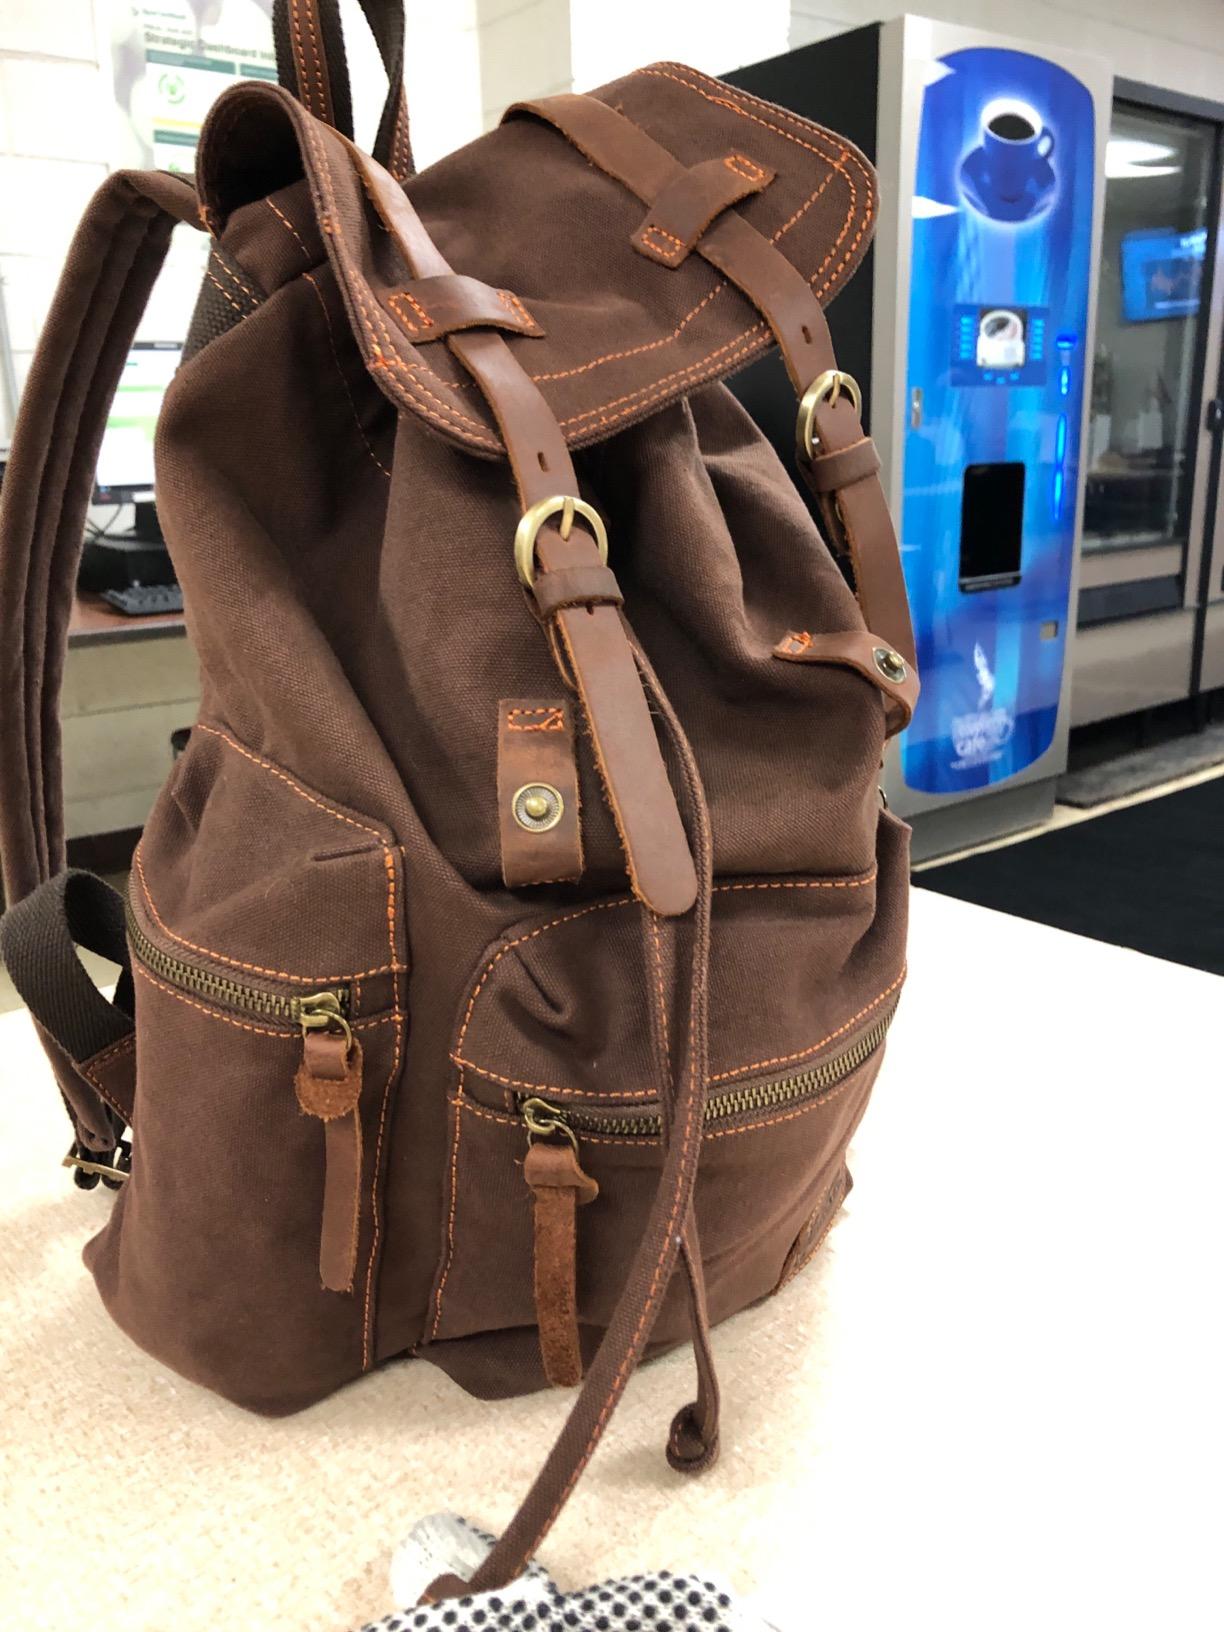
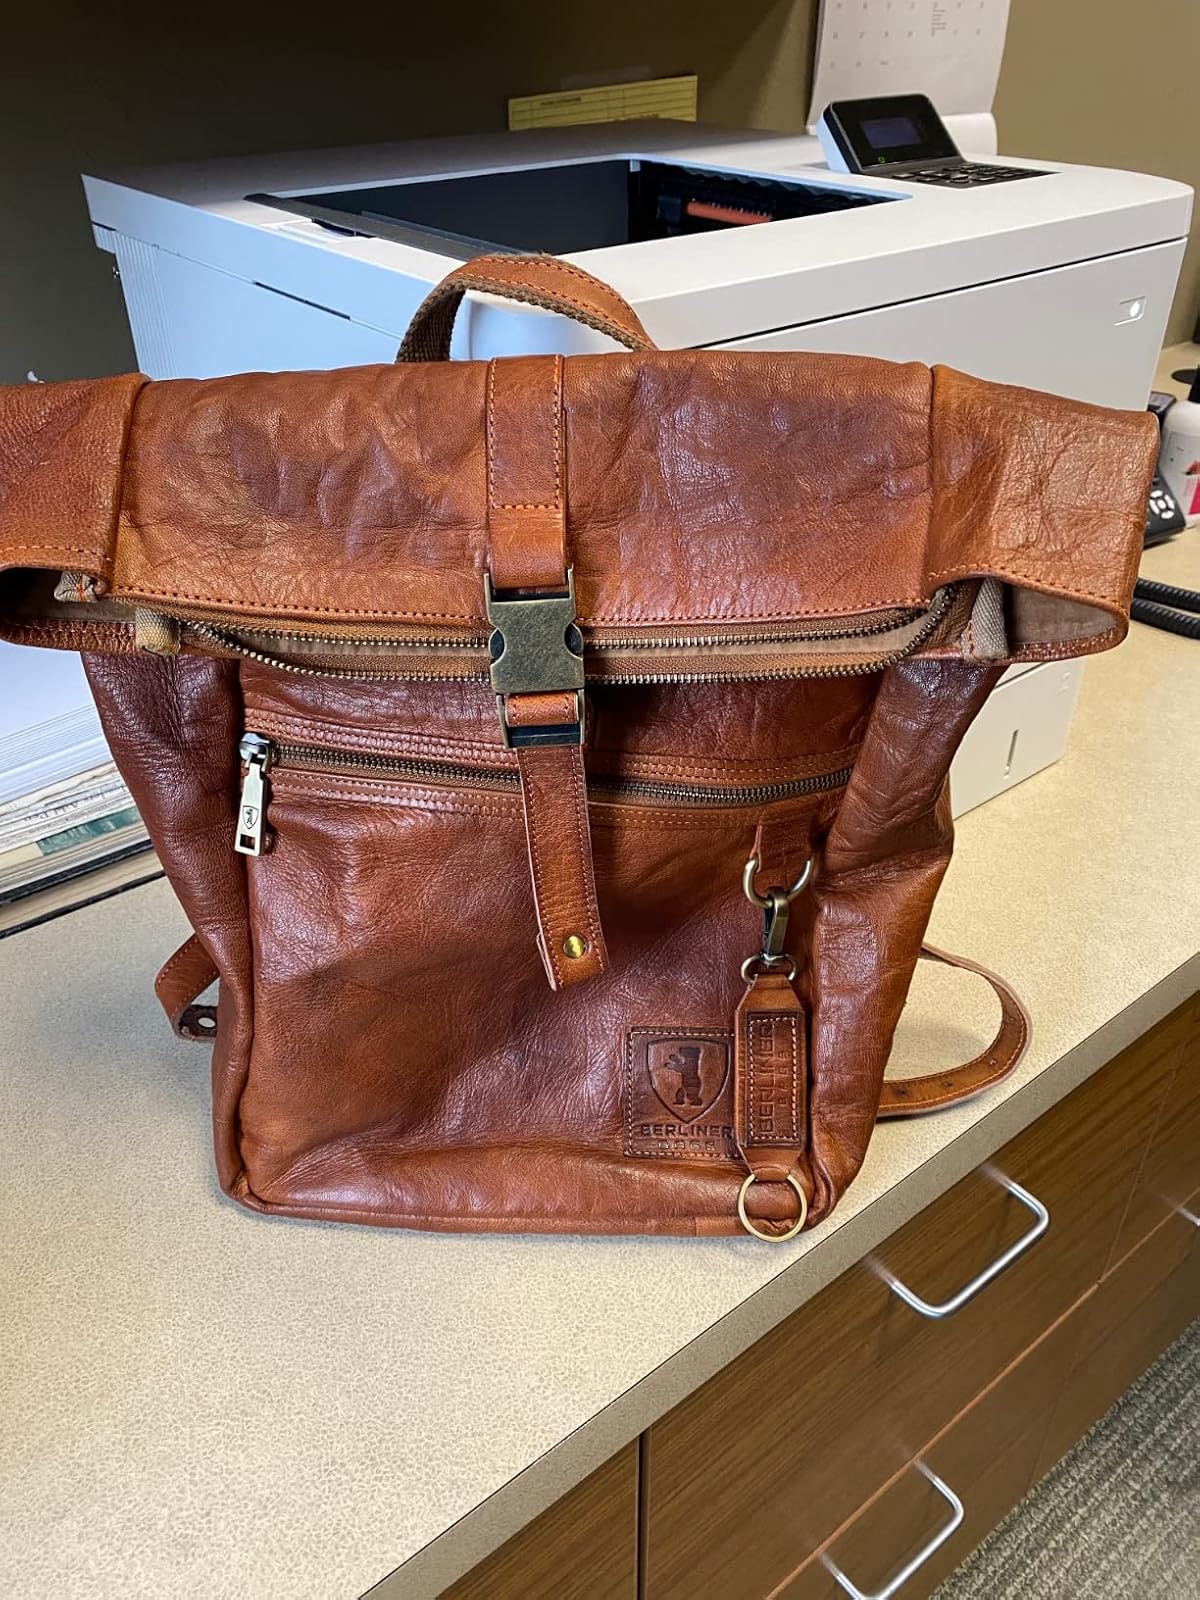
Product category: bag
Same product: no